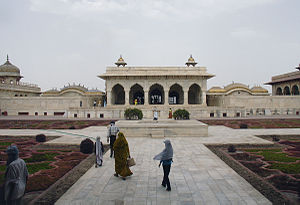
Agra Fort / Historie
Agra Fort indenfra
Agra Fort – også kendt som Lal Qila, Agra Red Fort eller bare Red Fort – er et imponerende fort i Agra i den indiske delstat Uttar Pradesh. Fortet er siden 1983 medtaget på UNESCOs liste over Verdens Kulturarv. Agra Fort ligger omkring 2,5 km nordvest for det endnu mere berømte monument, Taj Mahal. Udover at have opretholdt en funktion som fort, kan fortet mere præcist beskrives som den imperiale herskers walled city – by befæstet af en ringmur.